List of The 100 characters

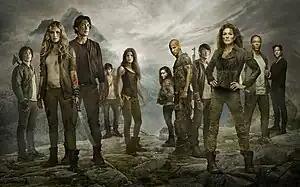
Main cast of the second season (L-R): McDonell, Taylor, Morley, Bostick, Avgeropoulos, Morgan, Whittle, Larkin, Turco, Washington, and Cusick.

"The 100" (pronounced "The Hundred") is an American post-apocalyptic, science fiction drama developed for The CW by Jason Rothenberg, and is loosely based on the novel series of the same name by Kass Morgan. The series follows a group of survivors who return to Earth, ninety-seven years after a nuclear apocalypse left the planet inhospitable. Soon, they come across the various settlements of other survivors of the disaster, including the Grounders, the Reapers, and the Mountain Men.